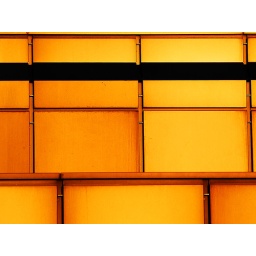
The wall of a building reflecting the sunset in Karlsruhe.